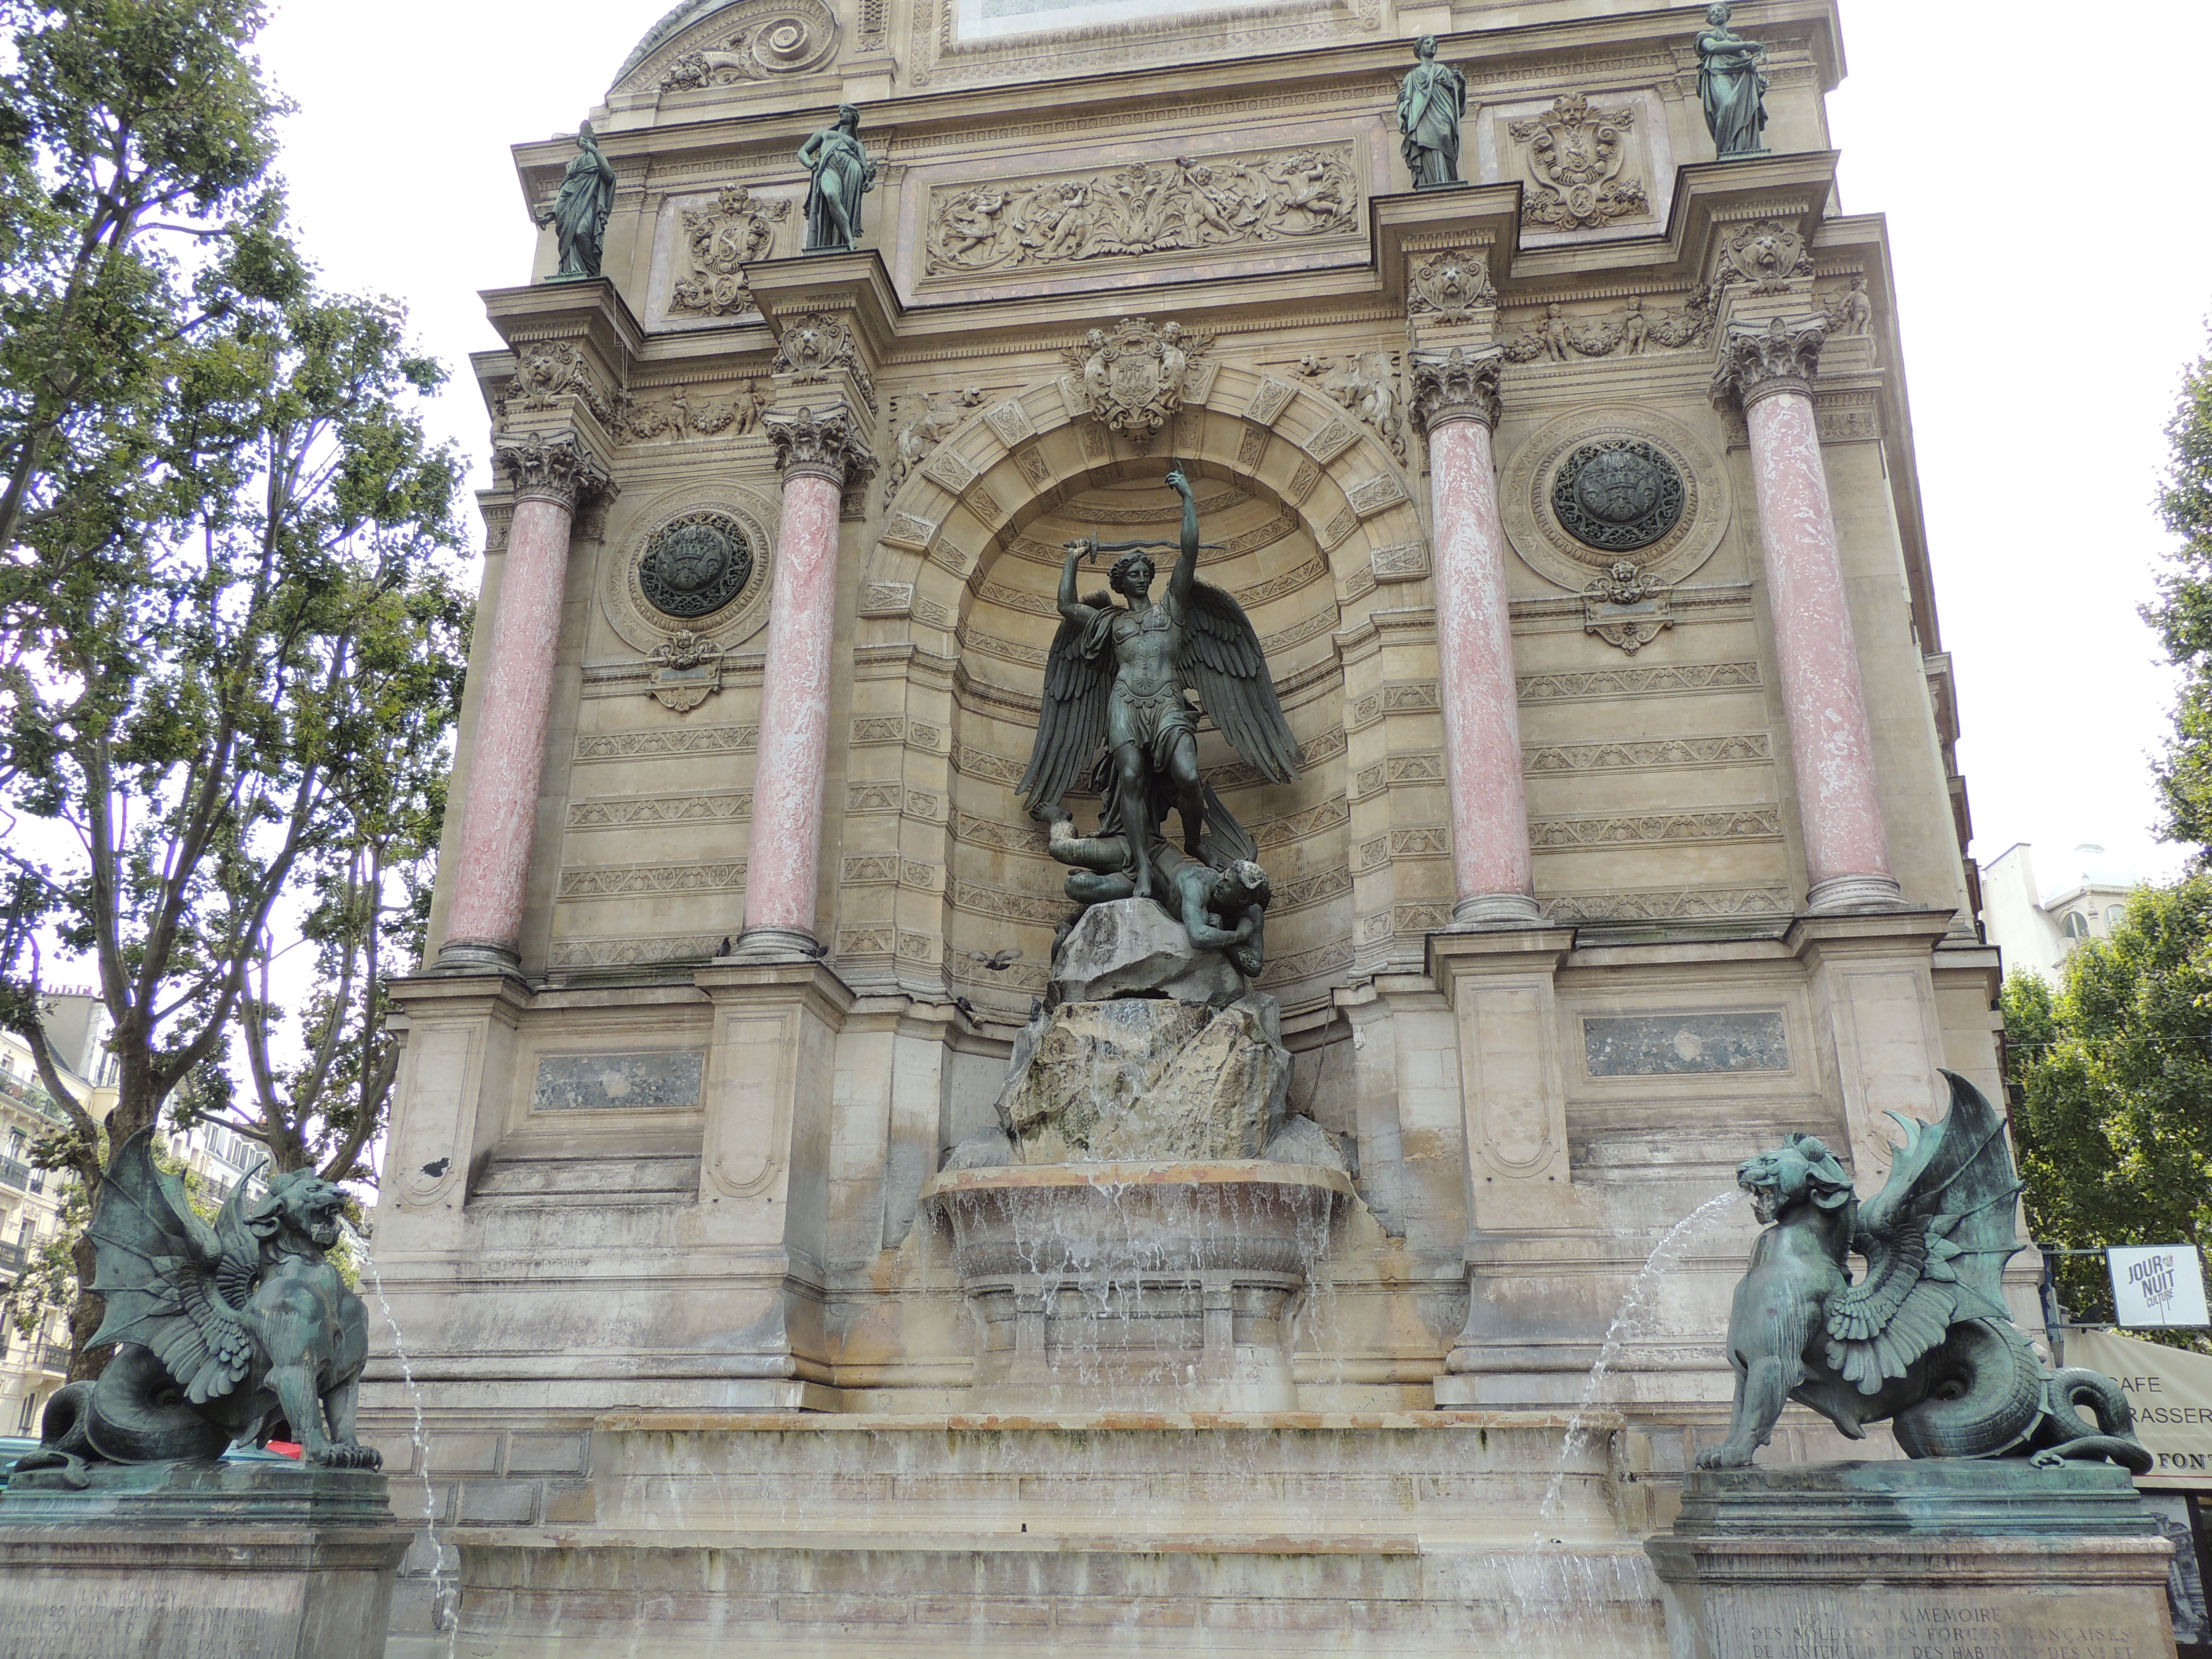
monument, statue, square, landmark, facade, sculpture, memorial, fountain, saint michel